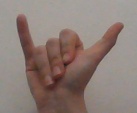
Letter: ya